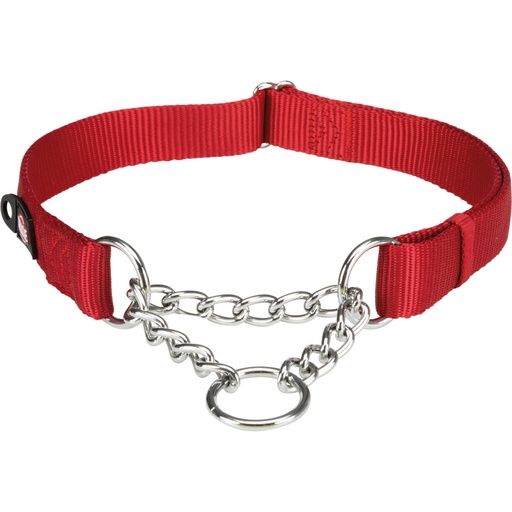
Trixie Hundehalsband mit Kettenstopp - Rot
Brand: Trixie
Hervorragende Qualität Hundehalsband von Trixie in Nylon und Metall. Diese Serie von Hundehalsbändern ist in vielen verschiedenen Farben und Größen erhältlich. Hohe Flexibilität im Halsband, das sich nur festzieht, wenn der Hund an der Leine zieht. Durch das Metall zieht sich das Halsband nicht fest, so dass der Hund zu ersticken droht. Material: Nylon und Metall Eingebauter Anschlag am Halsband Schützt den Hund vor Halsverletzungen, wenn es sich festzieht Möglichkeit, Lichter am Halsband anzubringen. >
Category: Animals & Pet Supplies > Pet Supplies > Pet Collars & Harnesses > Training, Choke & Pinch Collars